George Wickham

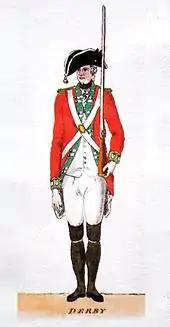
1780 illustration of a infantryman of the Derbyshire Militia

The first appearance of Wickham in Meryton is when Darcy and Elizabeth meet again after Elizabeth and Jane's stay in Netherfield, when the latter was sick. The scene takes place in the street where the Bennet ladies, accompanied by the ridiculous and pompous Mr. Collins, come to make the acquaintance of Wickham, when they are joined by Darcy and Bingley who are just crossing the city on horseback. Only Elizabeth, burning to know the explanation, notices the brief exchange between Wickham and Darcy: one turned red, the other pale. As all the focus is on Elizabeth noticing this exchange between the men, Burns suggests that we are not told that Wickham is observing Darcy and Elizabeth as well.